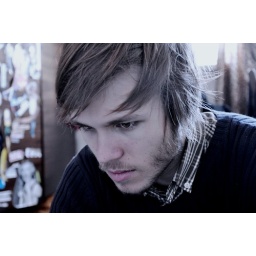
in the small silver screen